Civil aviation in India

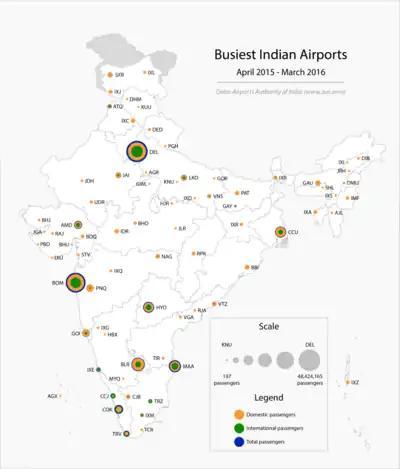
The busiest Indian airports (2015–16)

Civil aviation in India, the world's fastest growing domestic air traffic market (6.9%) and third-largest civil aviation market (4.2% of global air traffic) in 2024 behind USA (18%) and China (16.7%), contributes nearly US$ 54 billion in circular economy and nearly US$6 billion in direct economy to the GDP of India with nearly 370,000 direct and 7.7 million indirect jobs created. In the 2024 fiscal year, India had 376 million air passengers, including 306 million domestic passengers, and the largest airline by international passenger traffic was Air India with 23.6% of total international passenger traffic in and out of India, followed by Indigo (17.6 %) and Emirates (8.3%). Low-cost carriers (LCC) dominate the Indian market with 71% scheduled seats dominated by IndiGo (54%), Air India (12%), and Air India Express (8.6%). Due to the expansion of LCCs, the inflation-adjusted domestic fares have fallen 21% and international fares by 38% since 2011, while commercial aircraft fleet has more than doubled in last 10 years with 860 aircraft in service (2.4% of the global fleet) with order book of another 739 over next five years, with 7.3 years average aircraft age compared to the 14.8 years global average.